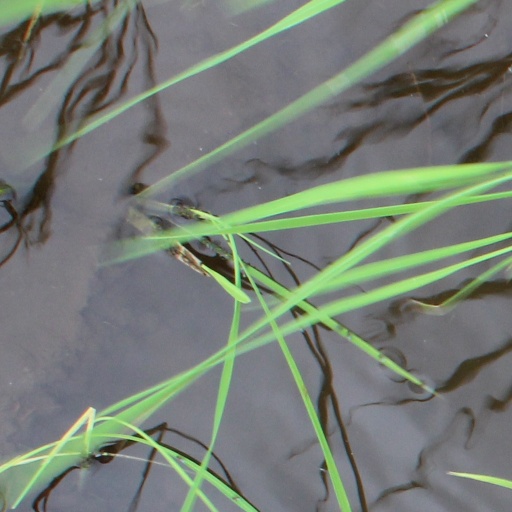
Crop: rice